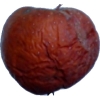
Label: apples